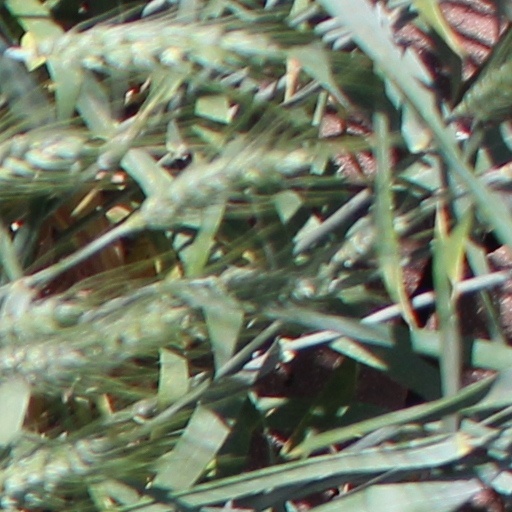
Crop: wheat